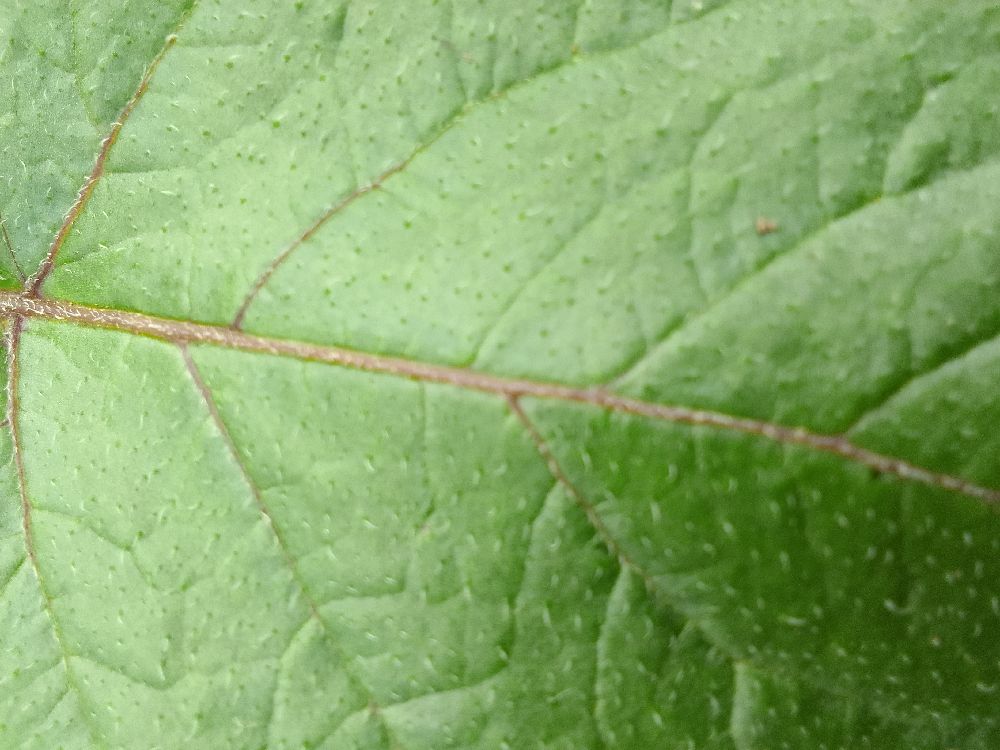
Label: Healthy